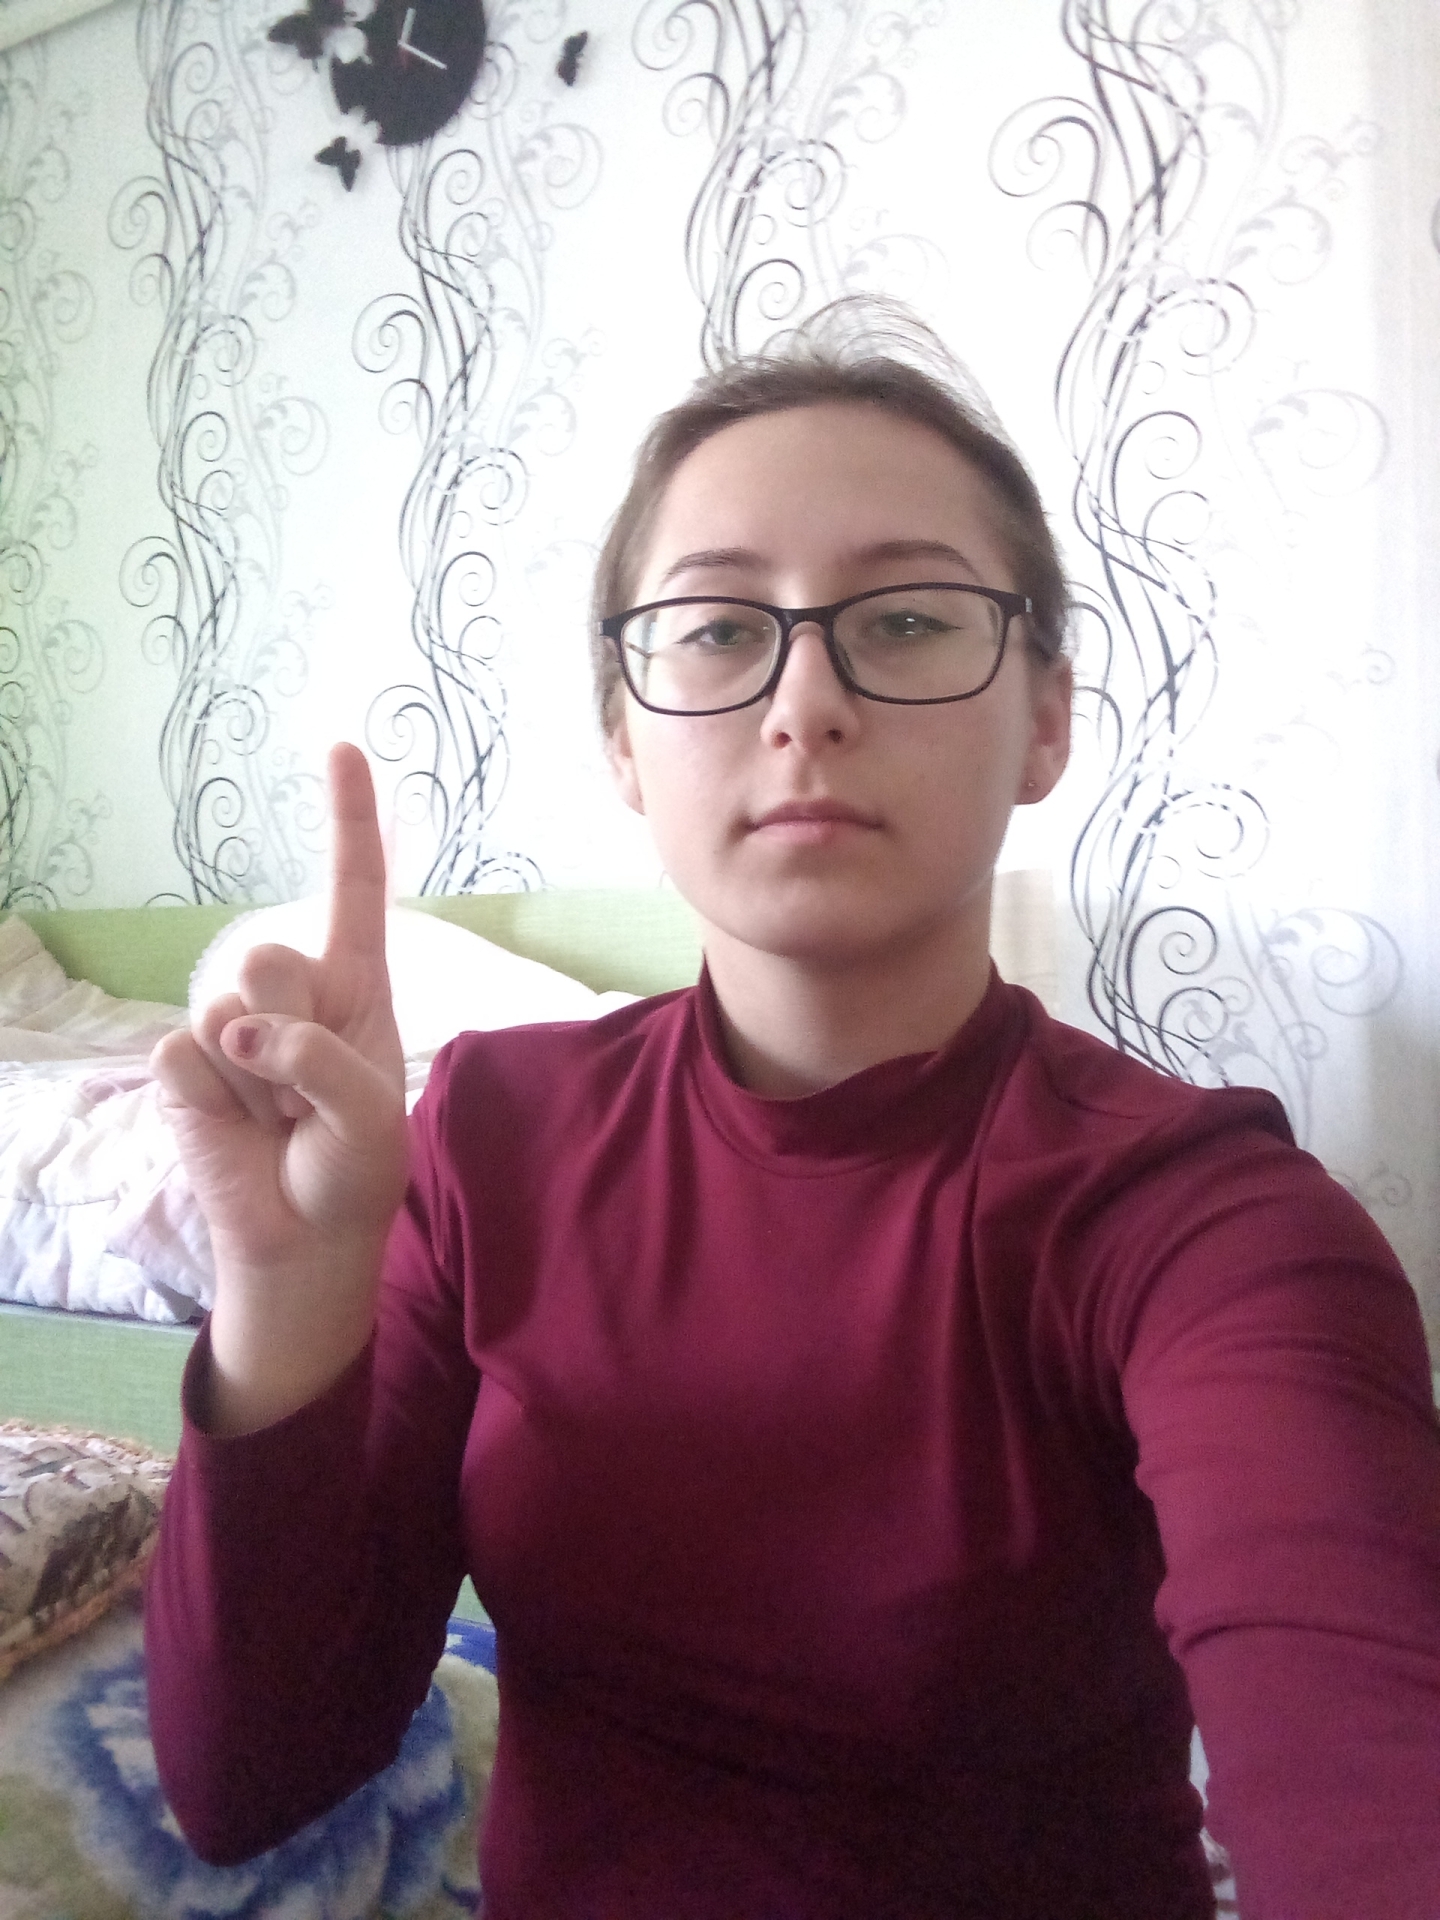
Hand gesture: one